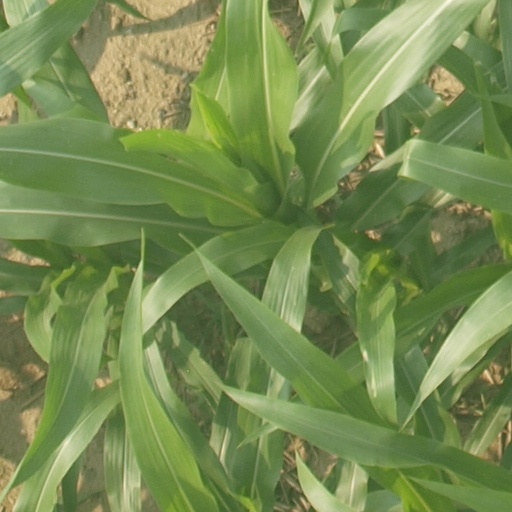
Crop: maize; corn